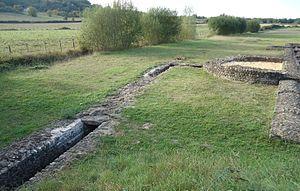
Le réseau hydraulique des thermes - Site archéologique de Cherré - Aubigné-Racan - Sarthe (72)
Le site archéologique de Cherré est un complexe protohistorique mais surtout antique, situé sur le territoire de la commune d'Aubigné-Racan, dans le département de la Sarthe, en France.